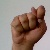
The image shows a hand gesture representing the letter 'T' in Indian Sign Language.